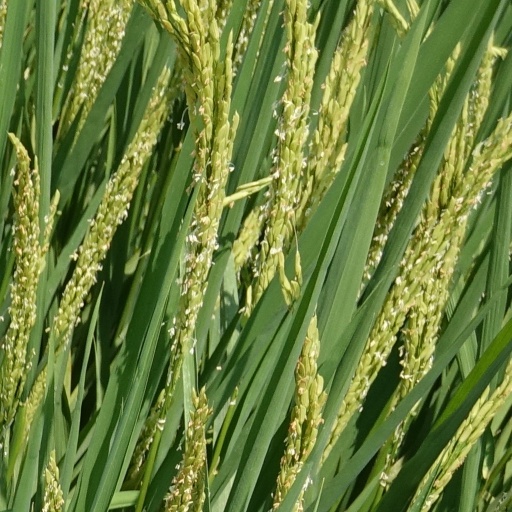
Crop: rice